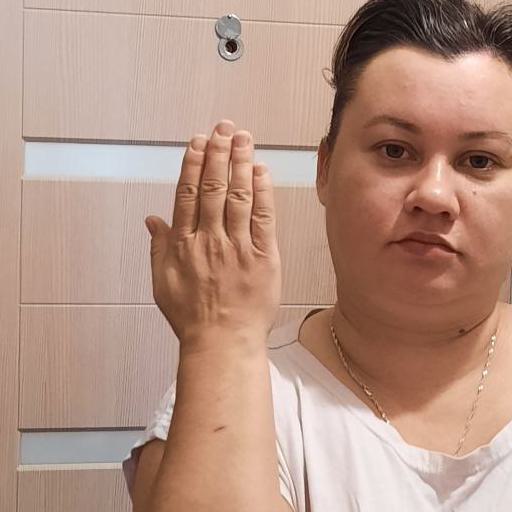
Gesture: stop_inverted